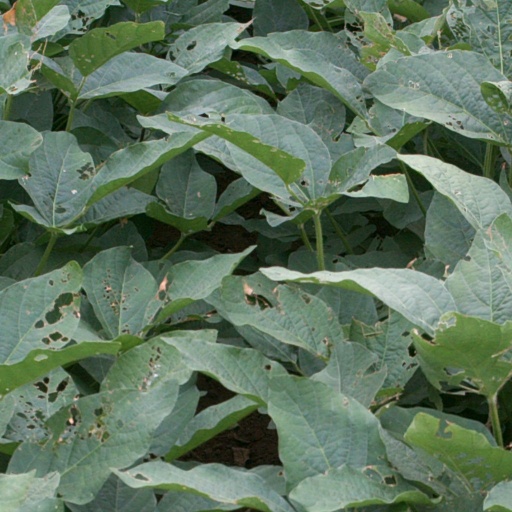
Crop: soybean